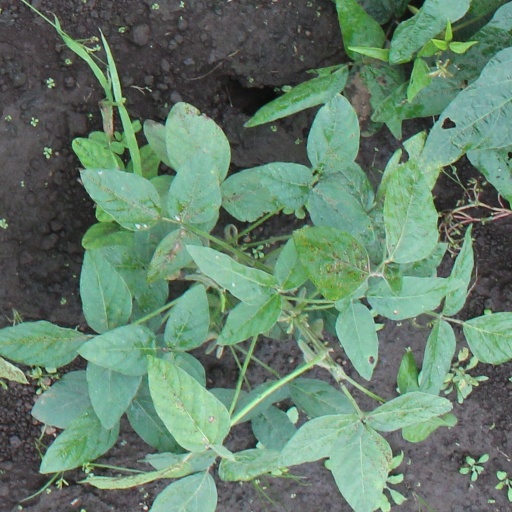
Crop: soybean